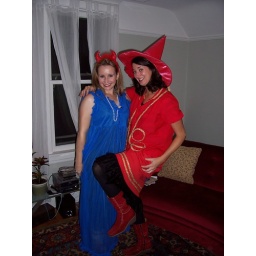
devil in a blue dress and the Miller High Life girl